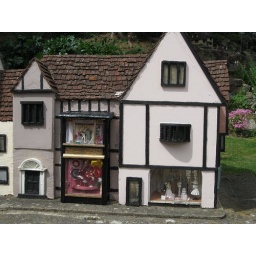
bridal shoppe and girls in the top window (amsterdam style)